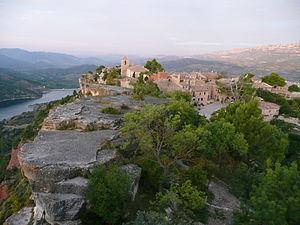
Vue du village de Siurana dans la province de Tarragone en Espagne.
Siurana est une localité de la province de Tarragone en Catalogne, Espagne. Elle fait partie de la commune de Cornudella de Montsant, dont le village se situe à 3,4 km à l'ouest, dans le nord-est de la région de Priorat.